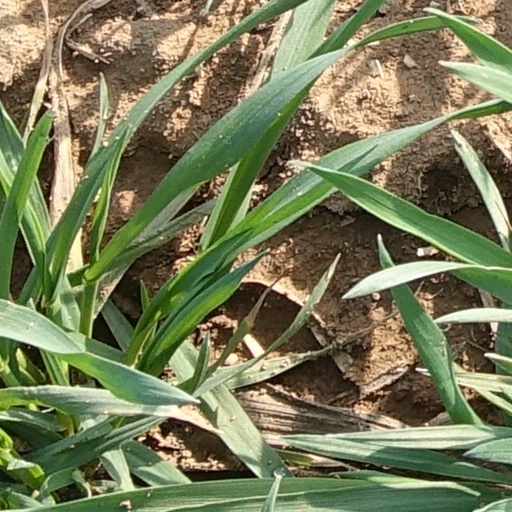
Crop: wheat